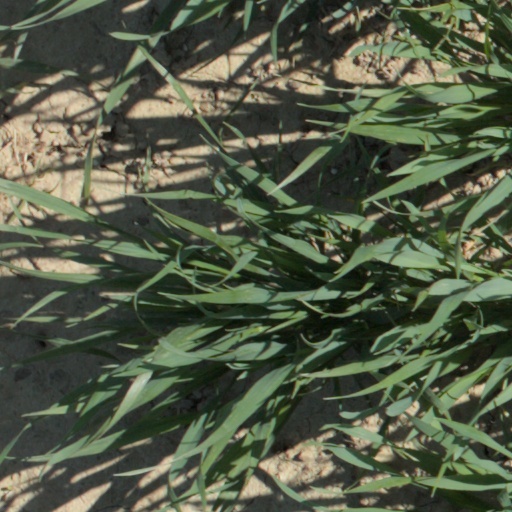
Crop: wheat